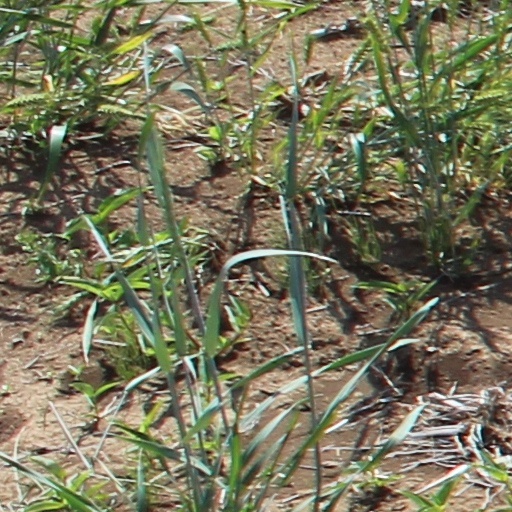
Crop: wheat